Diet of Hungary

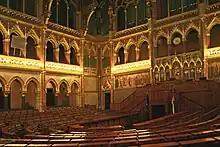
Assembly hall of the House of Magnates

The Habsburgs again approached the Hungarian estates after the disastrous defeat at the 1859 Battle of Solferino and the loss of Lombardy. In 1860 Emperor Franz Joseph issued the October Diploma, which provided a national Reichsrat assembly formed by delegates deputed by the "Landtage" diets of the Austrian crown lands, followed by the February Patent of 1861, promising the implementation of a bicameral legislature. The Hungarian magnates however rejected being governed from Vienna and insisted on a parliamentary assembly with comprehensive autonomy in Hungarian affairs. The negotiations failed, predominantly due to the tough stance of Austrian Minister-President Anton von Schmerling.